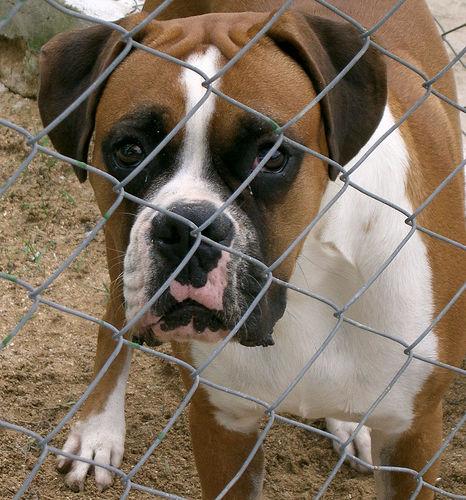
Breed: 225-n000082-boxer